Rio Vermelho State Park

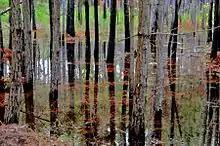
Flooded area

The park includes a camping site with 600 spaces, 24 hour security, toilets with hot showers, barbecue grills, restaurant service, laundry and other facilities.